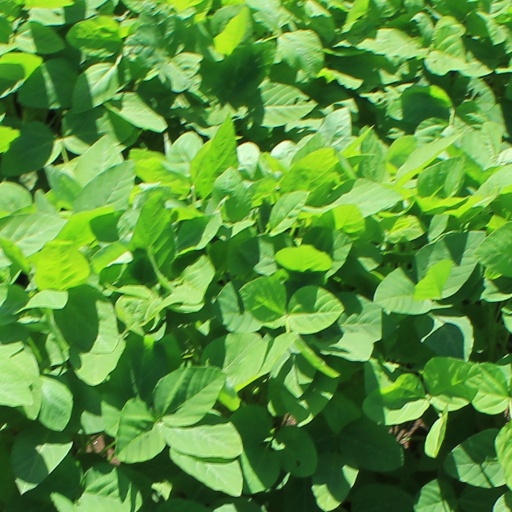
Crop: soybean